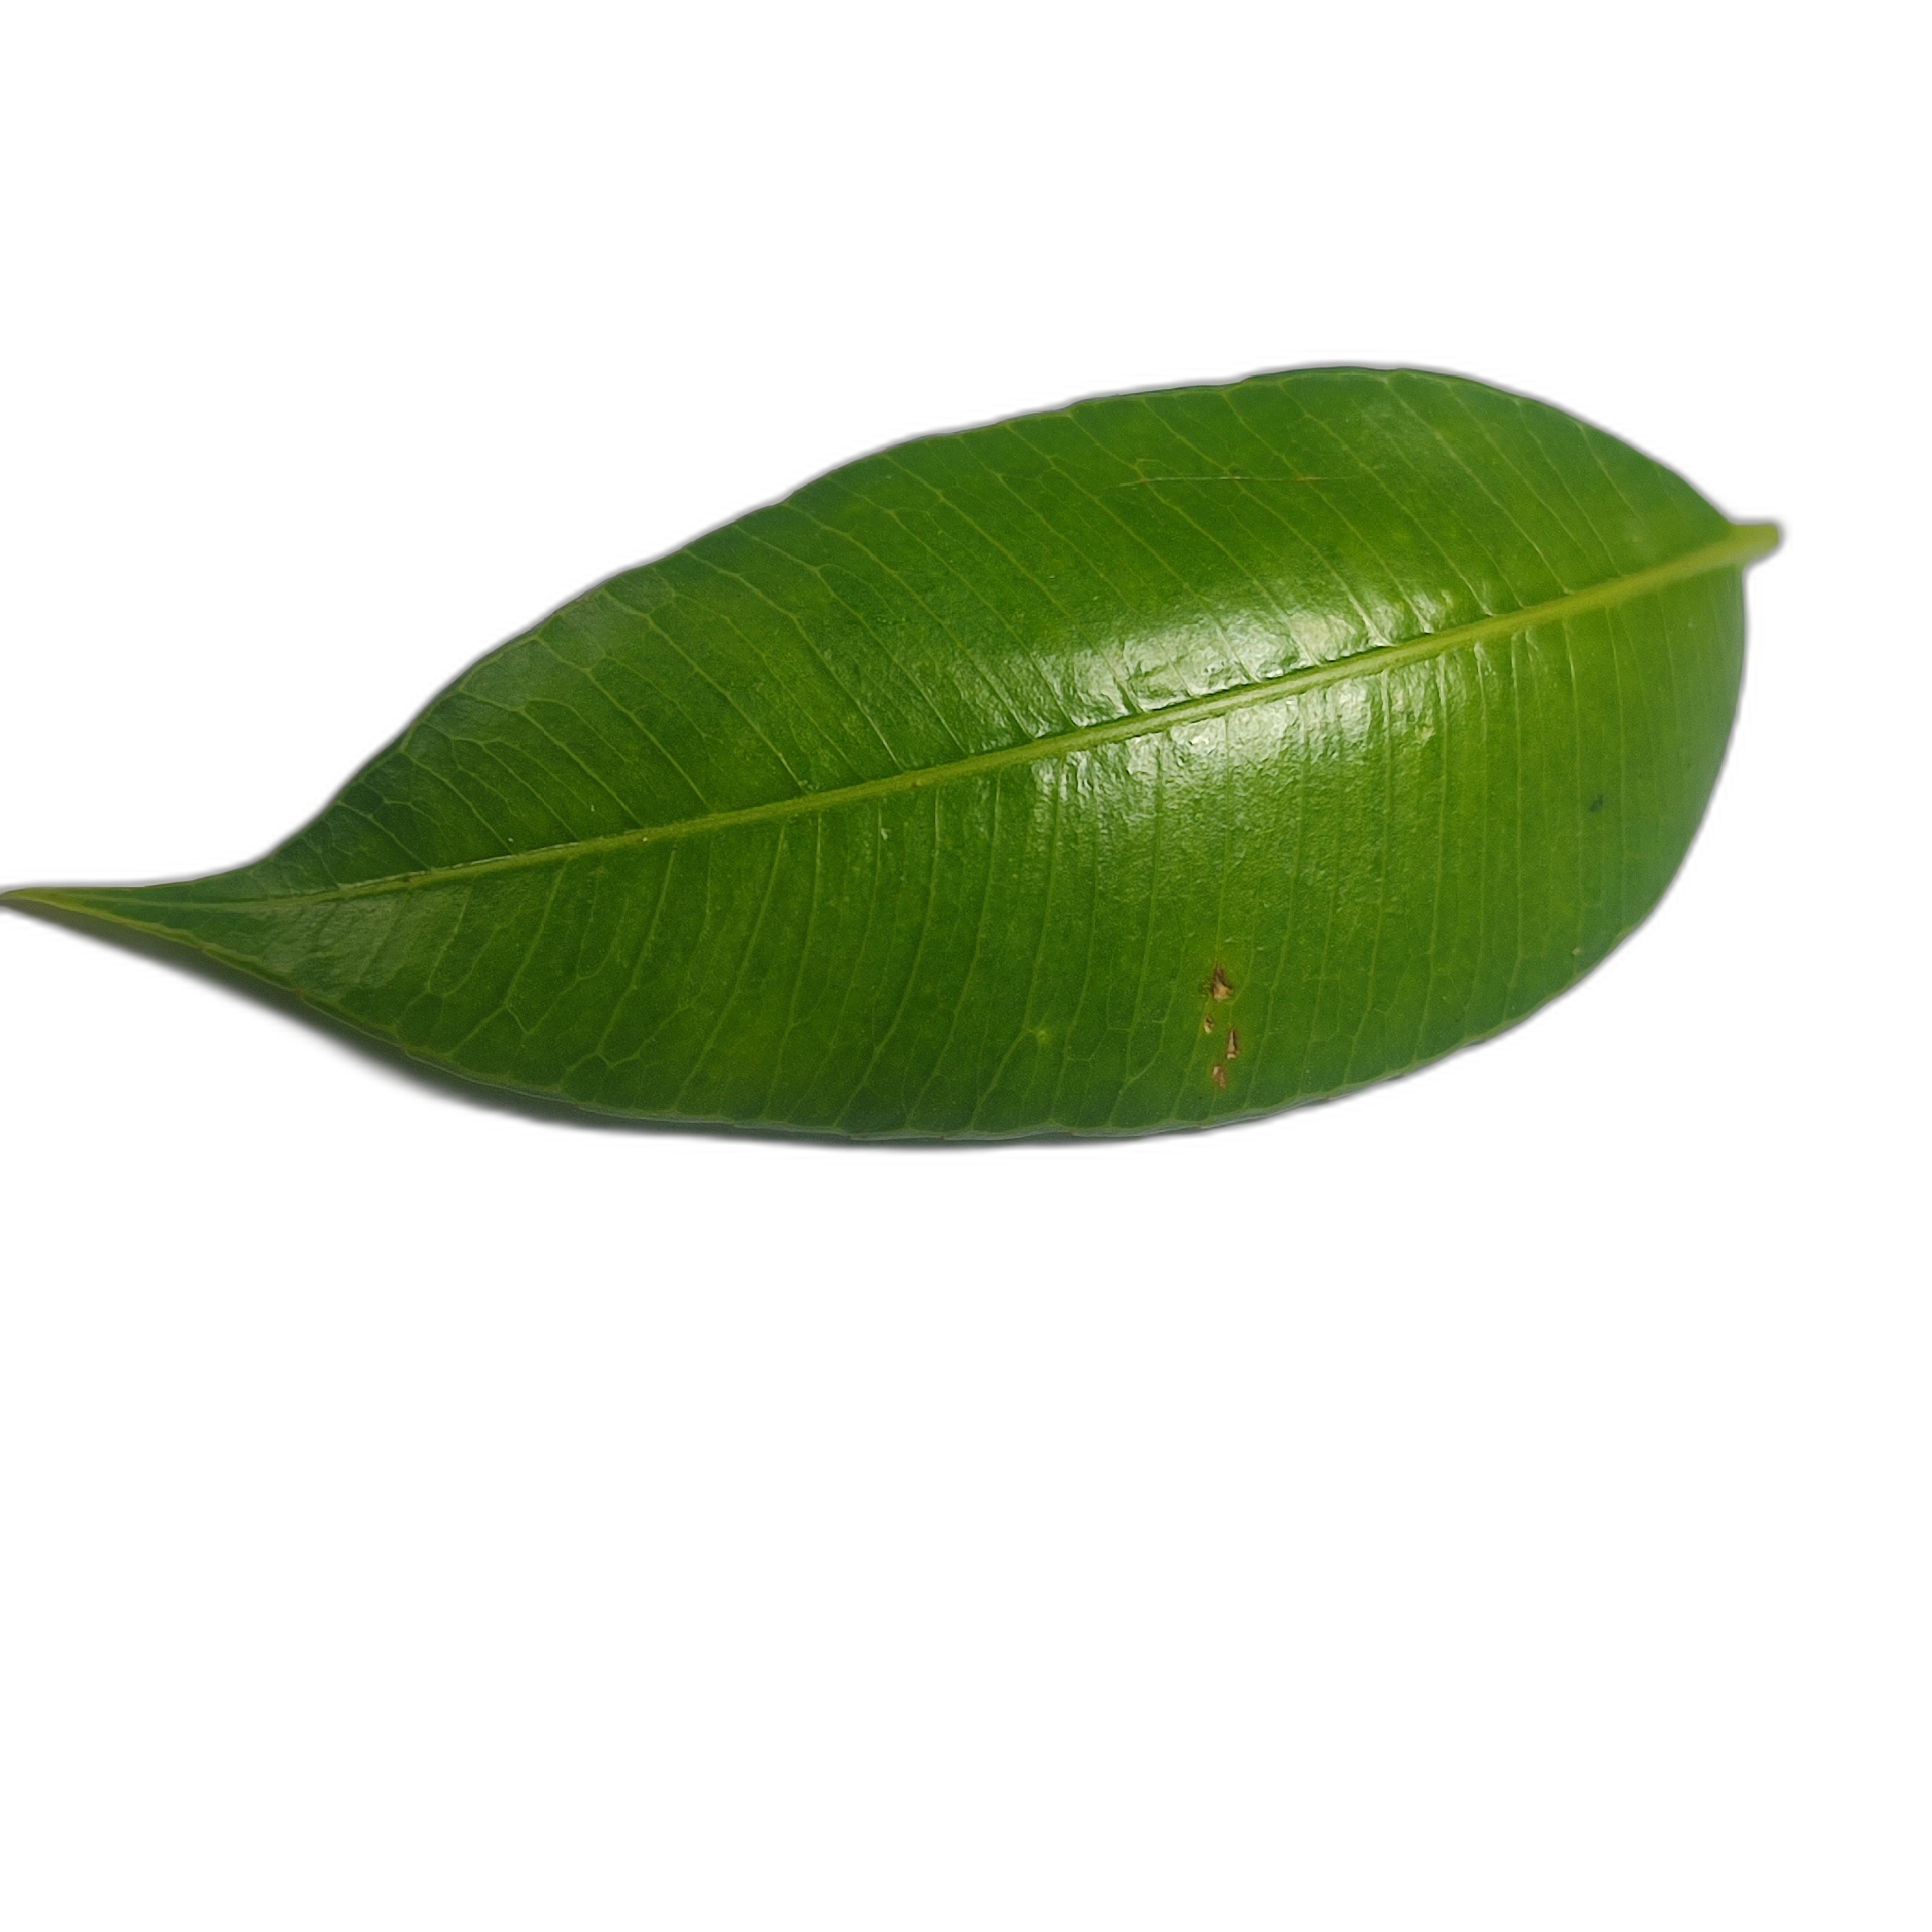
Label: healthy